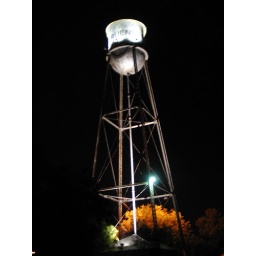
The landmark water tower in Gruene, TX, illuminated by night.